Detroit-style pizza

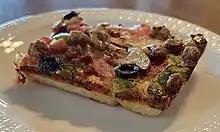
Slice of Detroit-style pizza with open, porous chewy crust

Detroit-style pizza is a rectangular pizza topped with Wisconsin brick cheese and a cooked tomato-based sauce. The dough typically has a hydration level of 70 percent or higher, which creates an open, porous, chewy crust with a crisp exterior. The fresh dough is double-proofed and stretched by hand to the pan corners. When seasoning new steel pans, they usually need to be dry-baked using of dough per pan. Randazzo says that the crust should be about thick for true Detroit-style pizza. The buttery flavor of the crust results from a small quantity of oil and the melting properties of the mozzarella and Wisconsin brick cheeses. Shield's Pizza describes the importance of the sauce for flavor and how quality is ensured by consistently baking pizza for 13 minutes at . Loui's Pizza places the pepperoni first, underneath almost one pound of brick cheese and then bakes the pizza at . The brick cheese can withstand the heat due to the heavy butterfat content.